Banco Santander

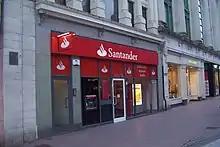
A branch of Santander in Cardiff, Wales

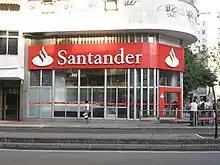
A branch of Santander in Rio de Janeiro, Brazil

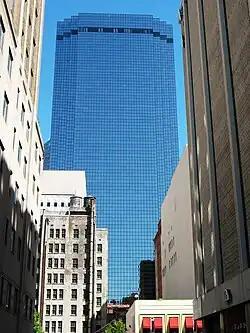
Santander Tower in Dallas, Texas

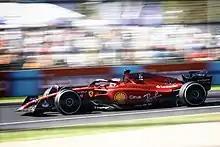
The Ferrari F1-75, a Santander-sponsored F1 car

The Santander Group operates across Europe, South America, North America and Asia, partly due to its acquisitions. it had more than 186,000 employees, 14,392 branches, 3.26 million shareholders and 102 million customers. Retail banking — the main aspect of Santander's operations – generates 74% of the group's profit. The top markets by revenue in 2023 were: Brazil (21.6%), Spain (17.4%), the US (12.3%), the UK (11.2%), Mexico (10.2%), Poland (6.3%), Chile (3.9%) and Portugal (3.6%).